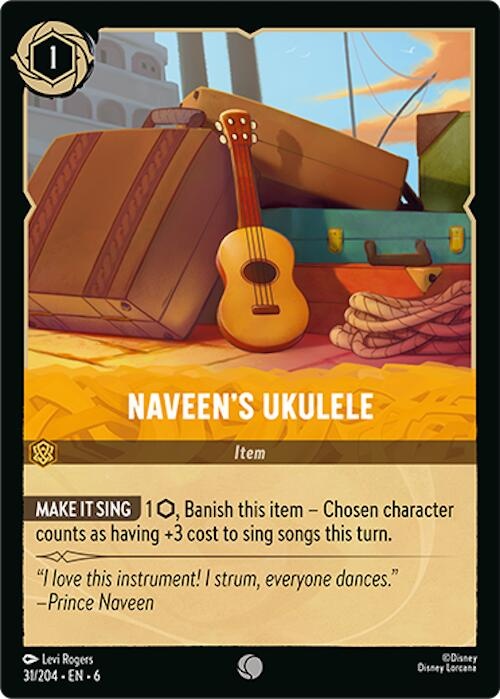
Naveen's Ukulele (31/204) [Azurite Sea]
Set Name: Azurite Sea Release Date: 2024-11-15 Rarity: Common Flavor Text: “I love this instrument! I strum, everyone dances.” —Prince Naveen Cost Ink: 1 [Make It Sing] 1 Ink, Banish this item — Chosen character counts as having +3 cost to sing songs this turn.
Brand: Disney
Category: Arts & Entertainment > Hobbies & Creative Arts > Musical Instruments > String Instruments > Ukuleles